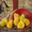
Label: pear